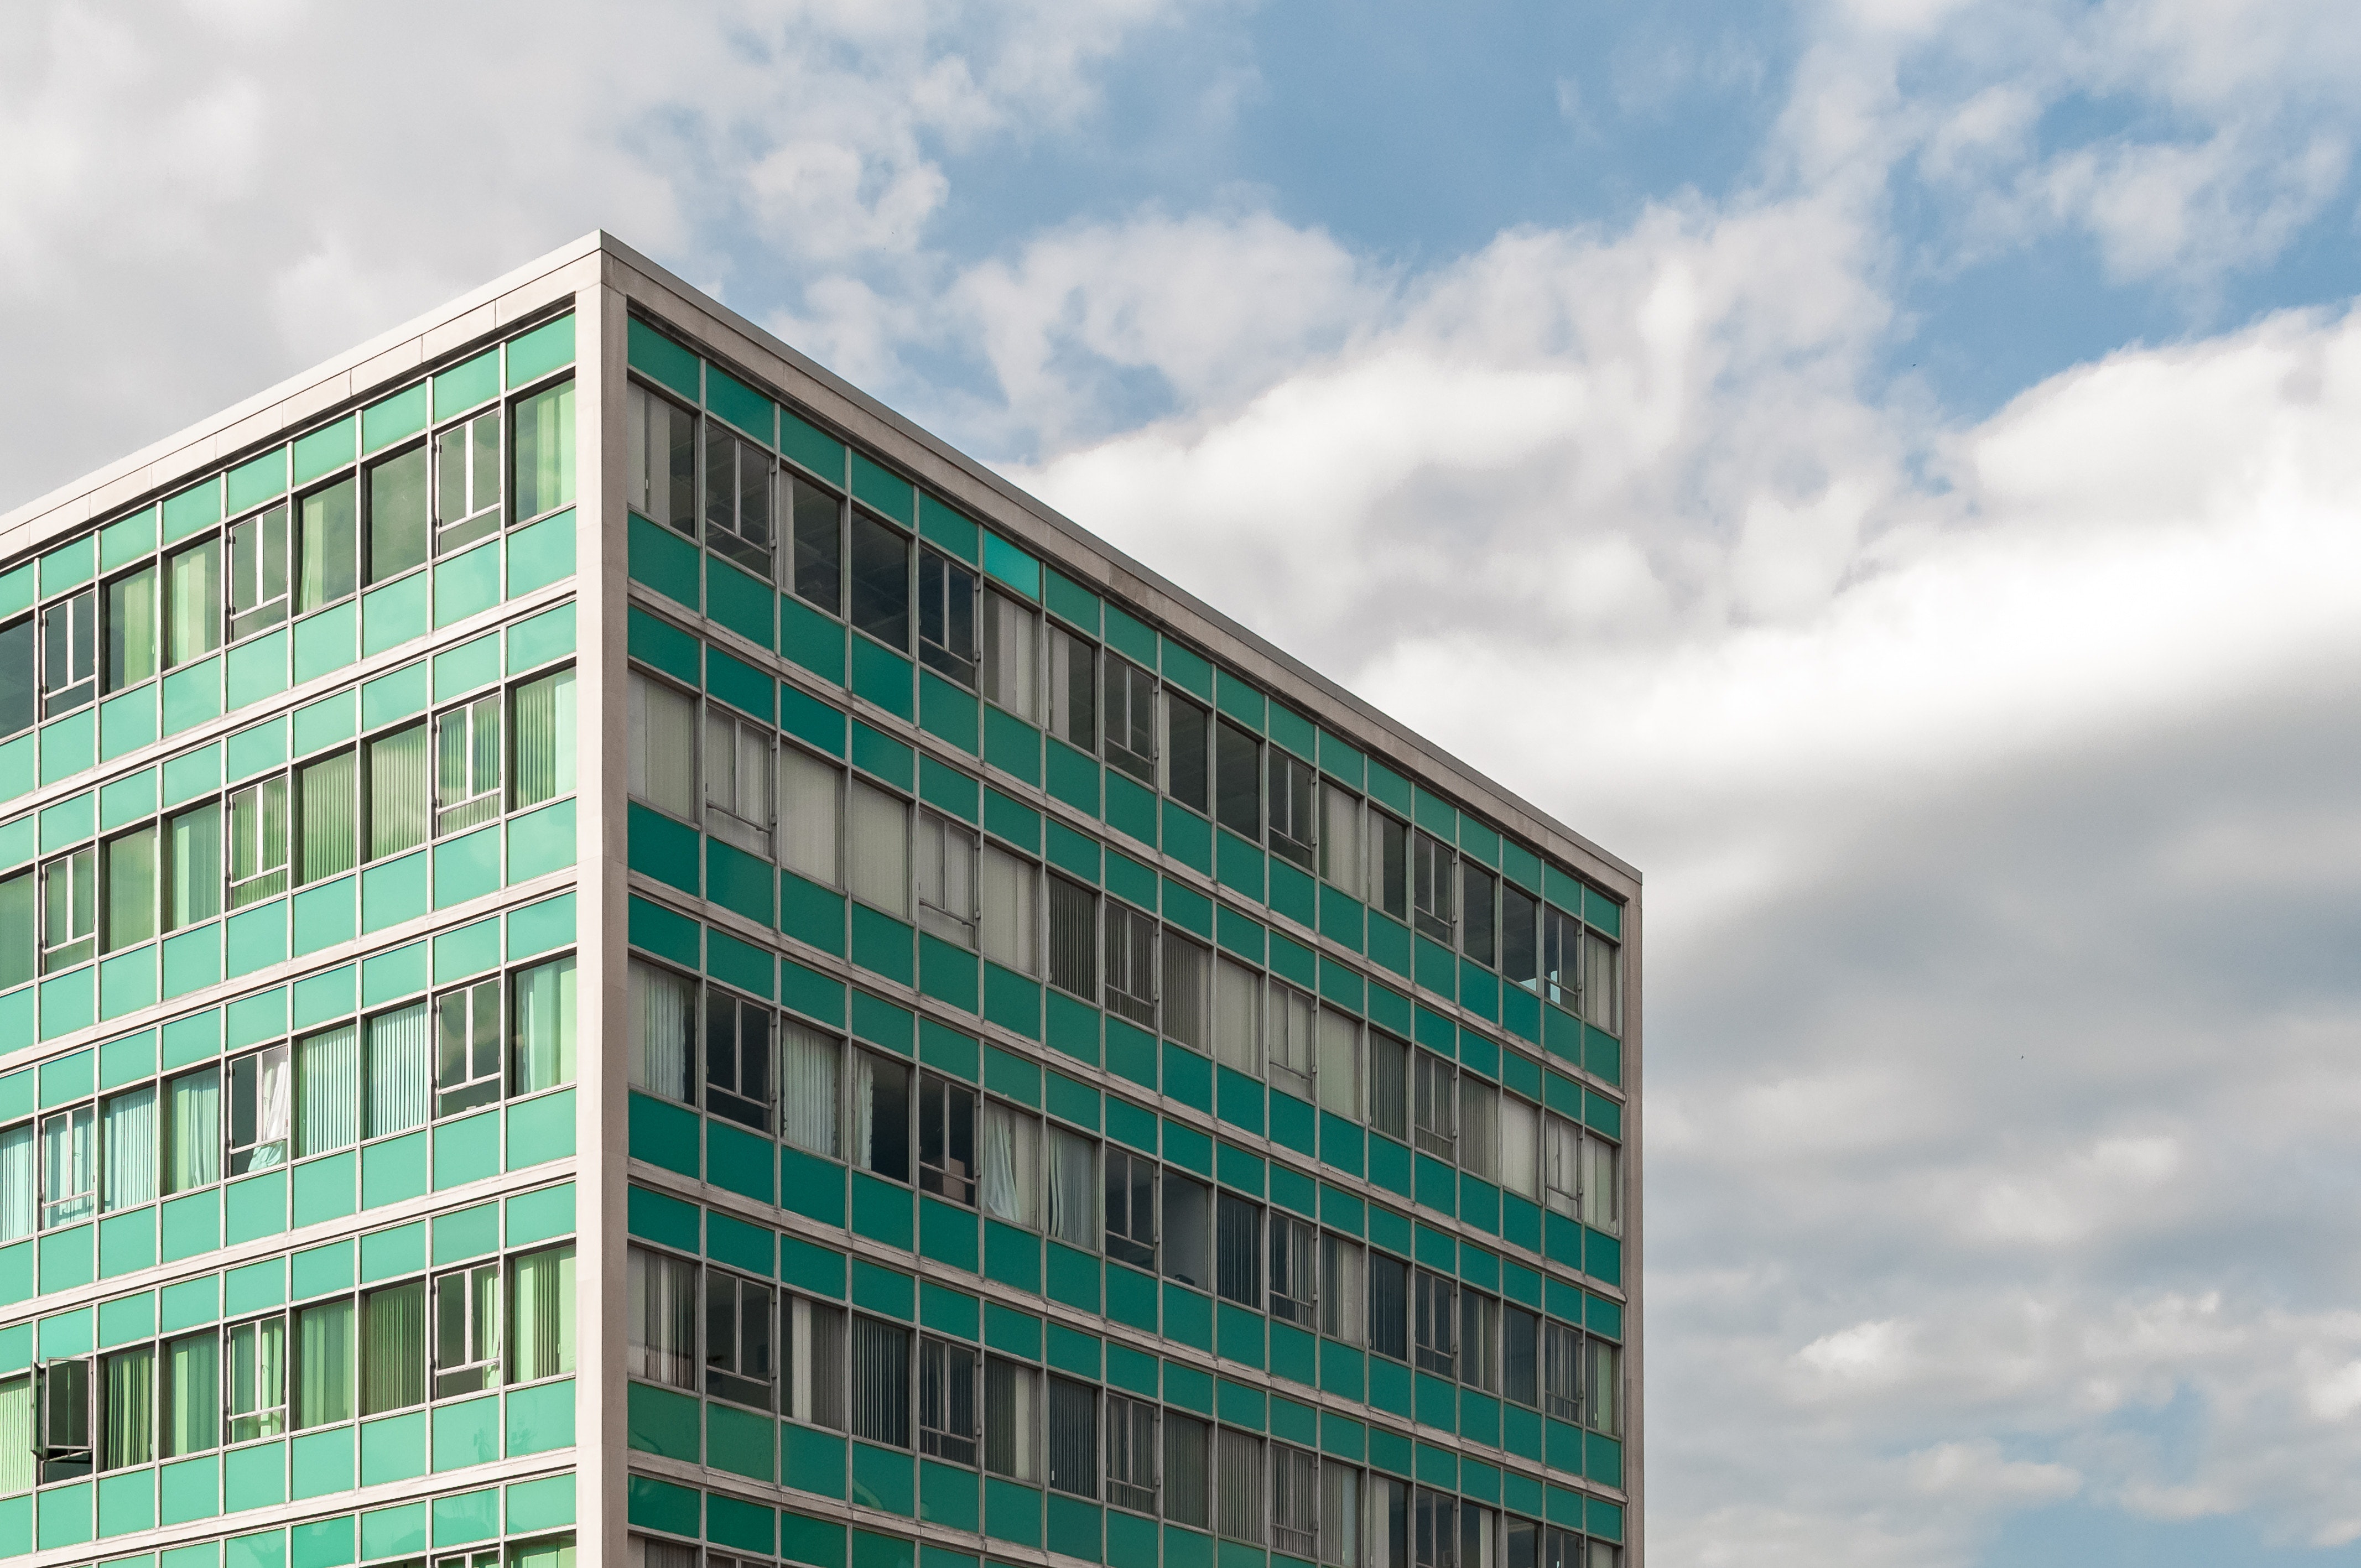
architecture, building, daytime, metropolitan area, commercial building, tower block, urban area, corporate headquarters, condominium, facade, sky, human settlement, mixed use, city, headquarters, apartment, real estate, residential area, metropolis, skyscraper, urban design, Material property, company, office, window, glass, tower